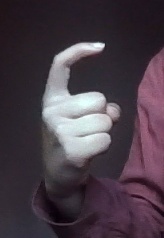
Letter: ra